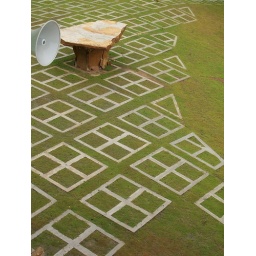
a cute bench in the middle of these group of squares plotted on the grass